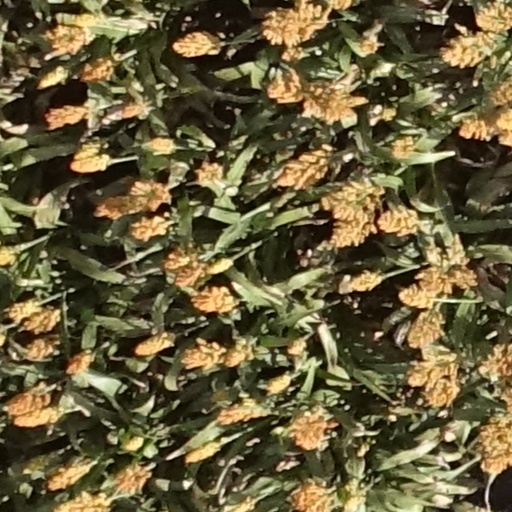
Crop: sorghum